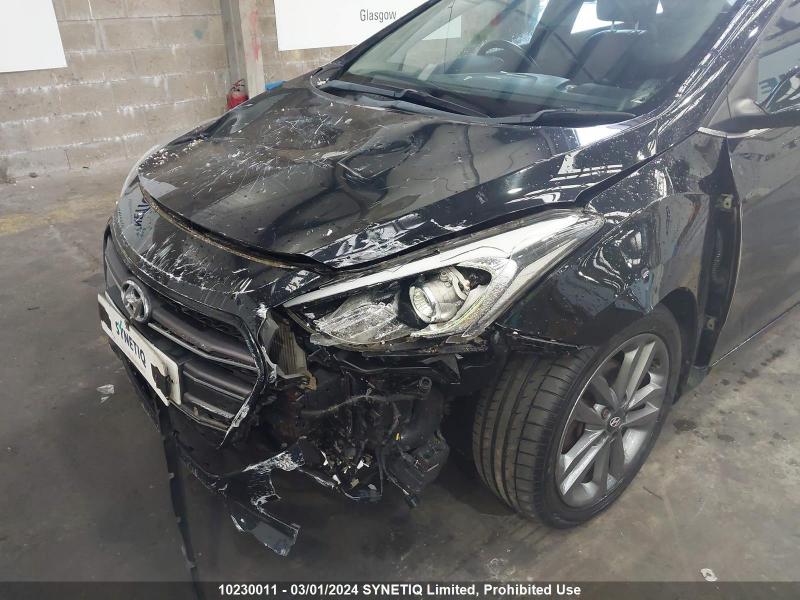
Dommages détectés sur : pare-choc avant, feu avant gauche, capot, aile avant gauche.
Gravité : majeur